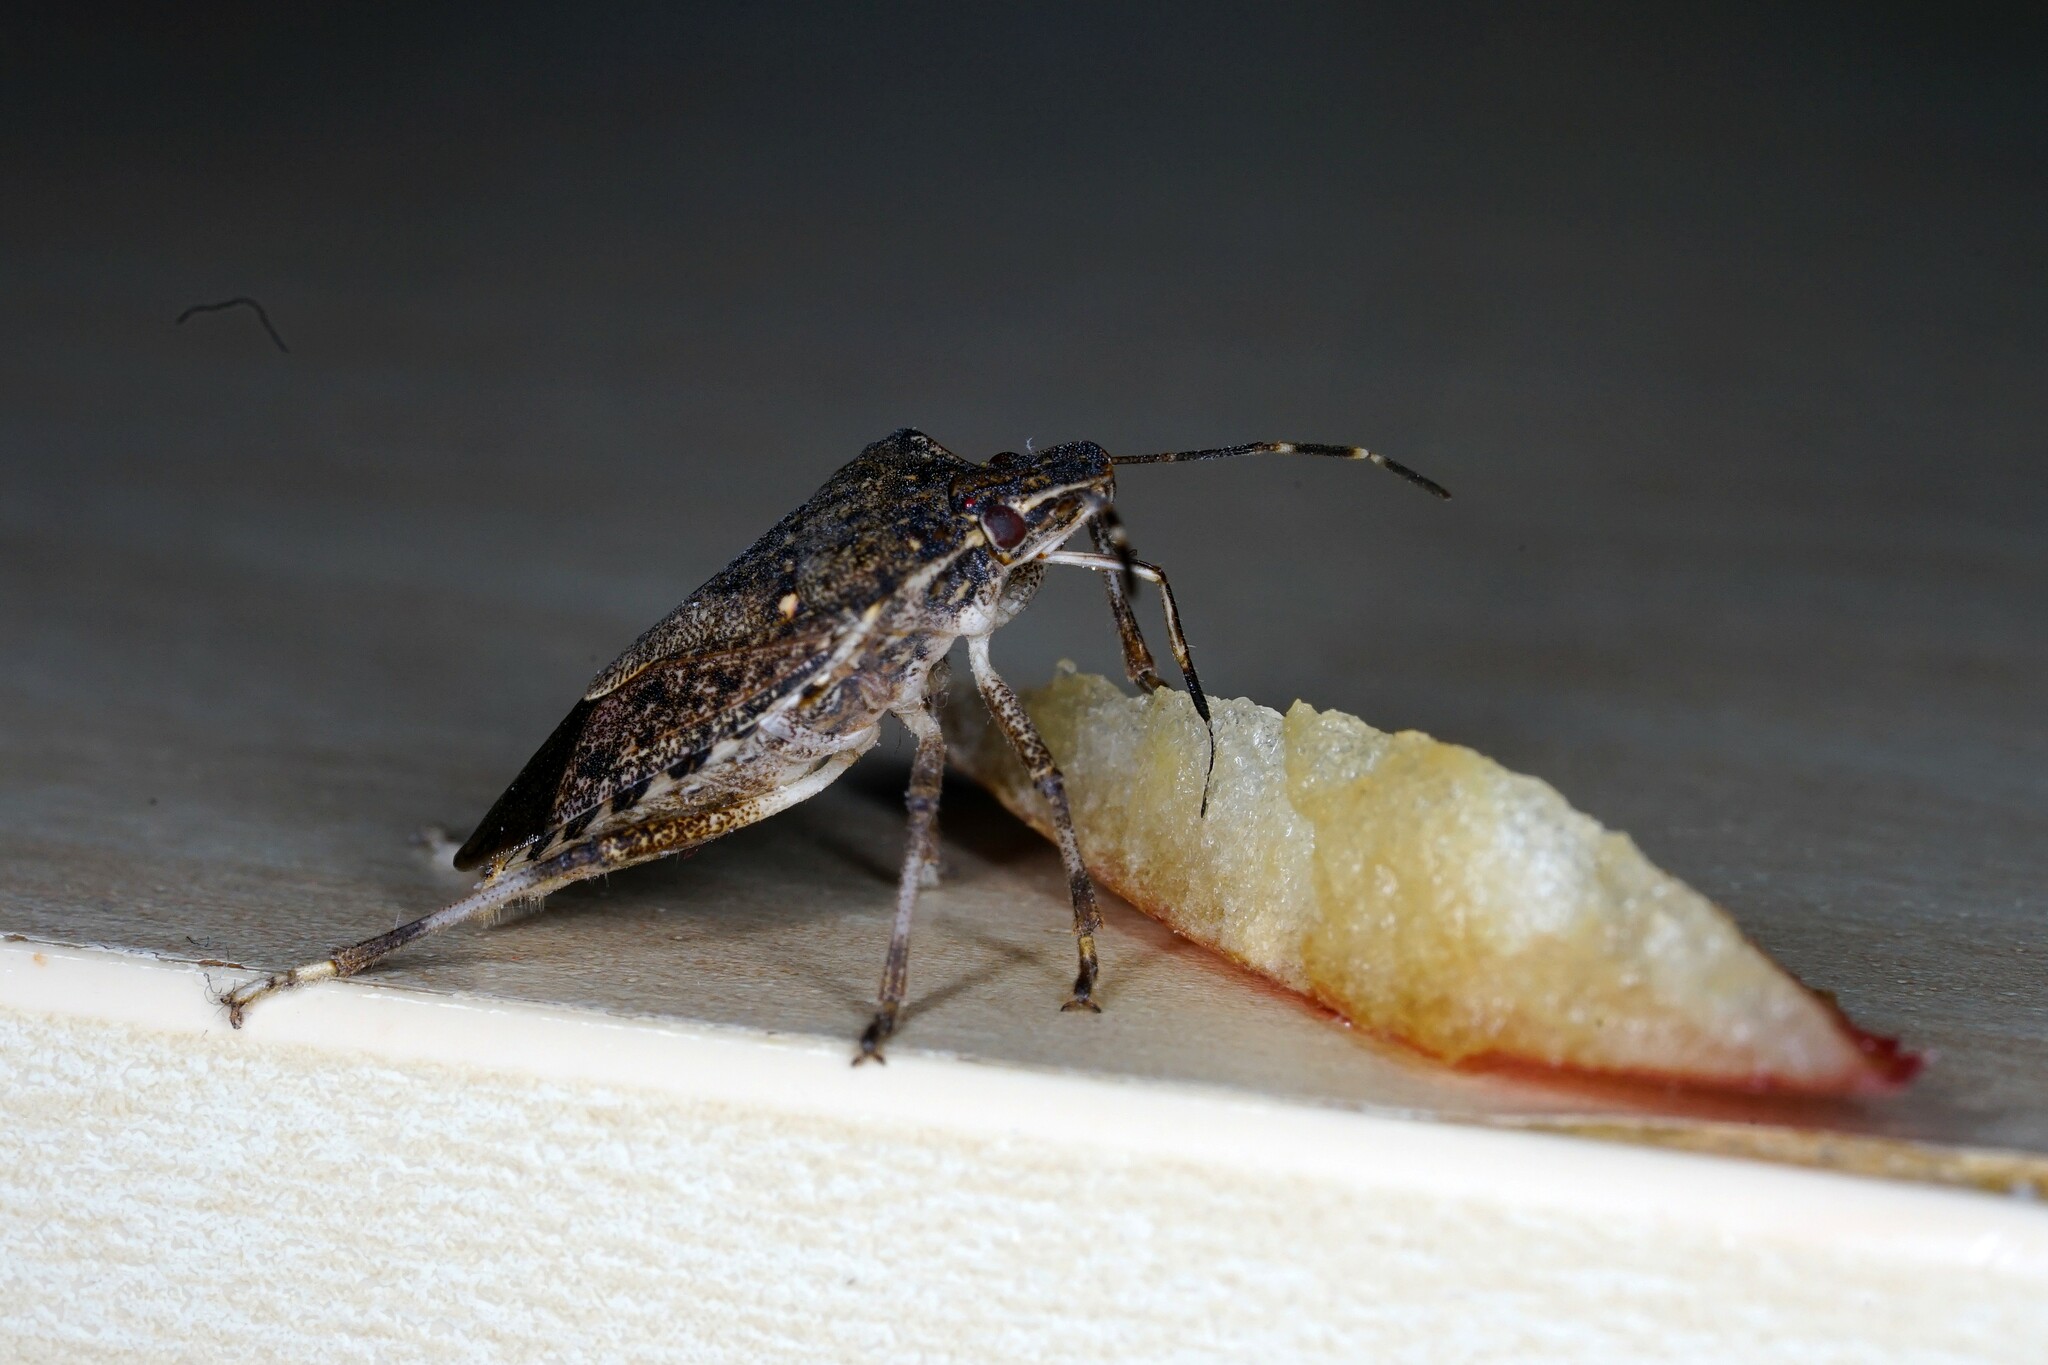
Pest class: stink_bug